Alexandra Quinn

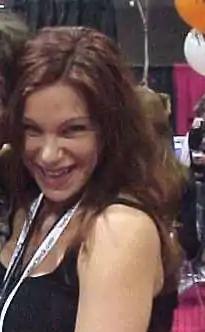
Quinn in Las Vegas, January 2000

Alexandra Quinn (born Diane Purdie Stewart on March 25, 1973) is a Canadian former pornographic actress.